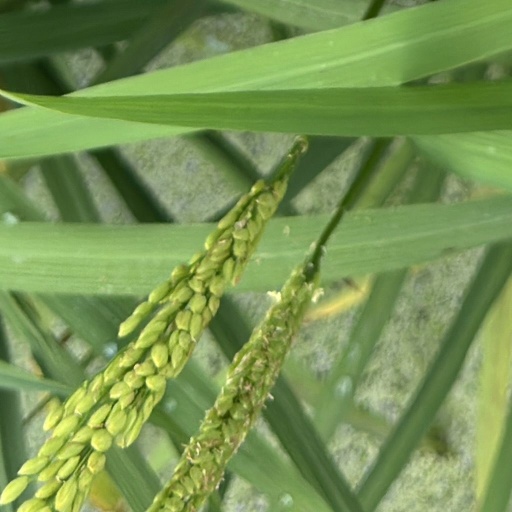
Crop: rice